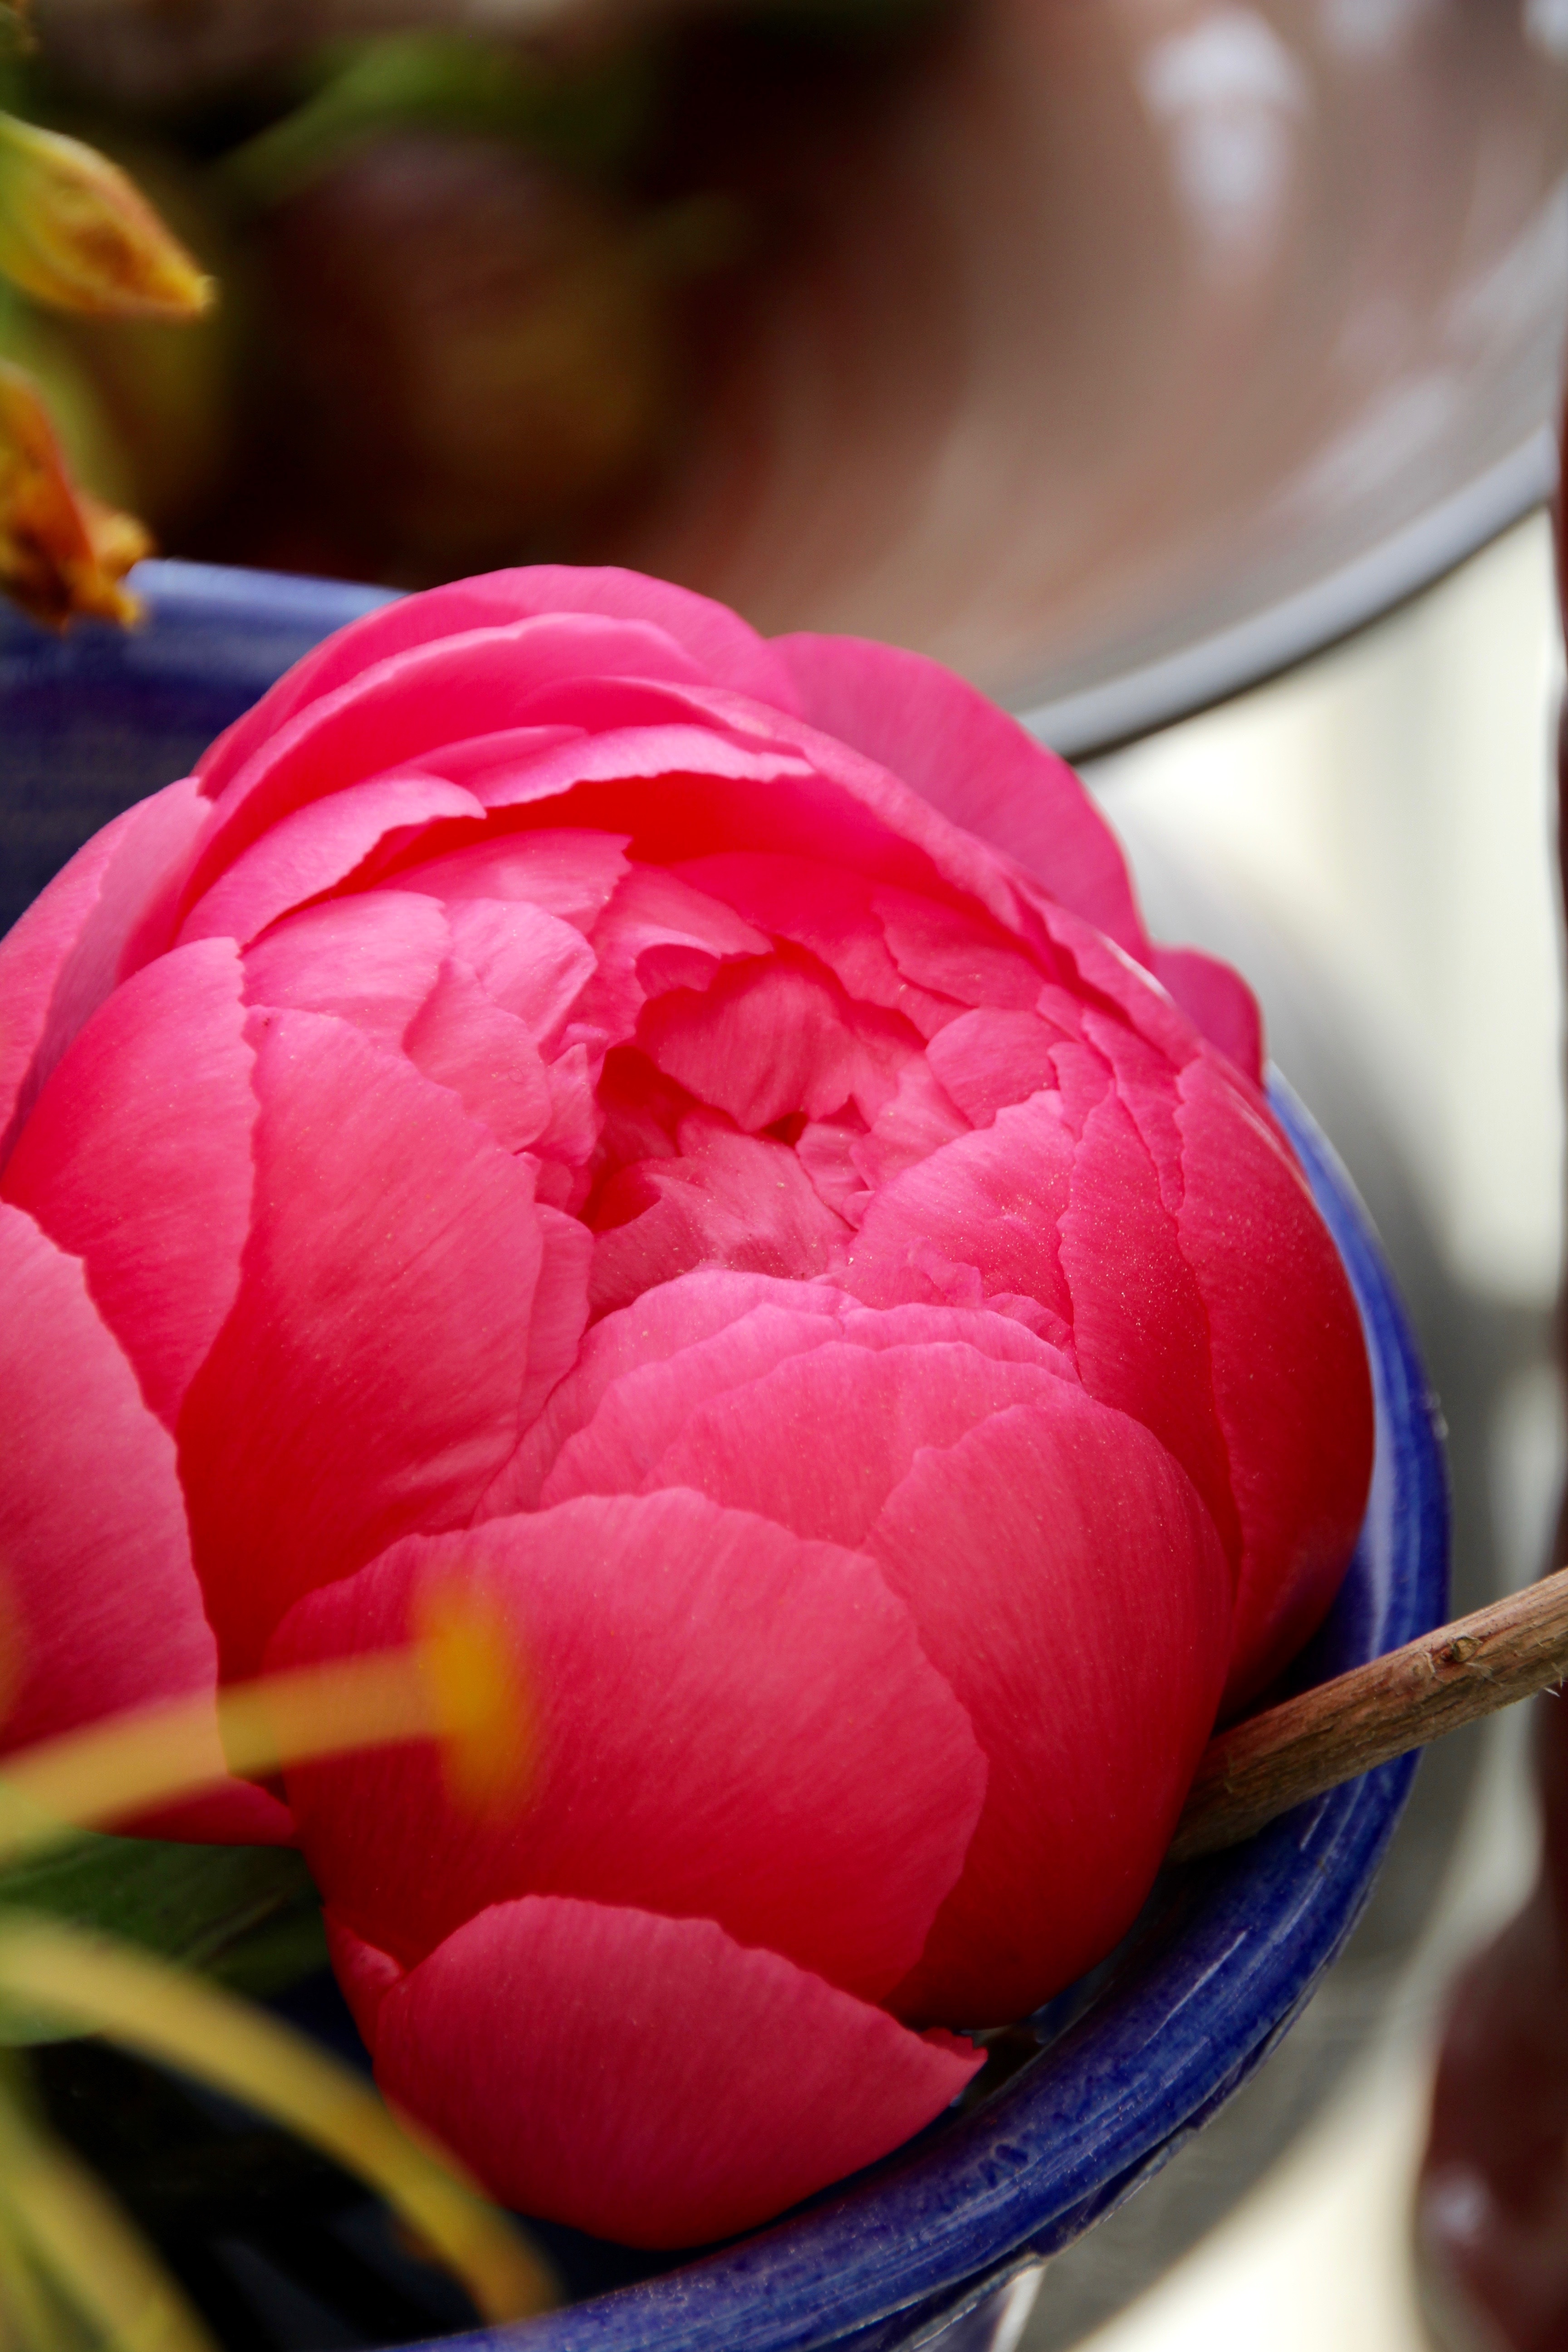
blossom, plant, flower, petal, bloom, red, pink, close, close up, peony, paeonia, macro photography, flowering plant, pentecost rosengew chs, shrub peony, paeoniaceae, land plant